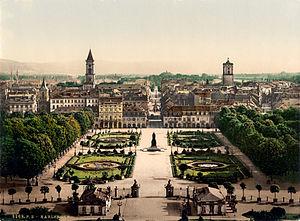
Karlsruhe, en français Carlsruhe, est une ville d'Allemagne, située dans le Land de Bade-Wurtemberg. Elle est le siège du Tribunal constitutionnel fédéral et de la Cour fédérale de justice. Au 31 décembre 2015, la ville comptait 307 755 habitants, ce qui en fait la deuxième ville du Bade-Wurtemberg après Stuttgart et avant Mannheim.